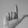
ASL letter: L